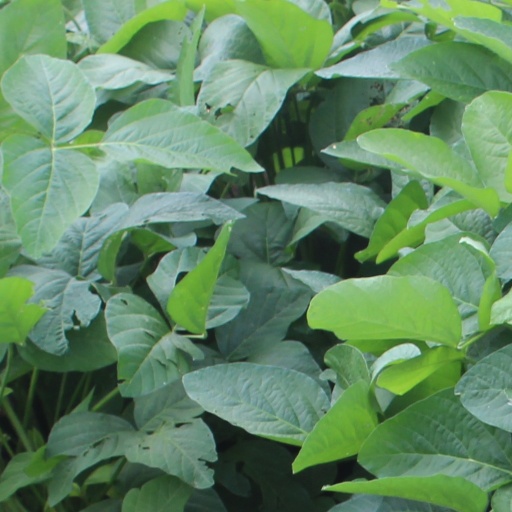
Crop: soybean